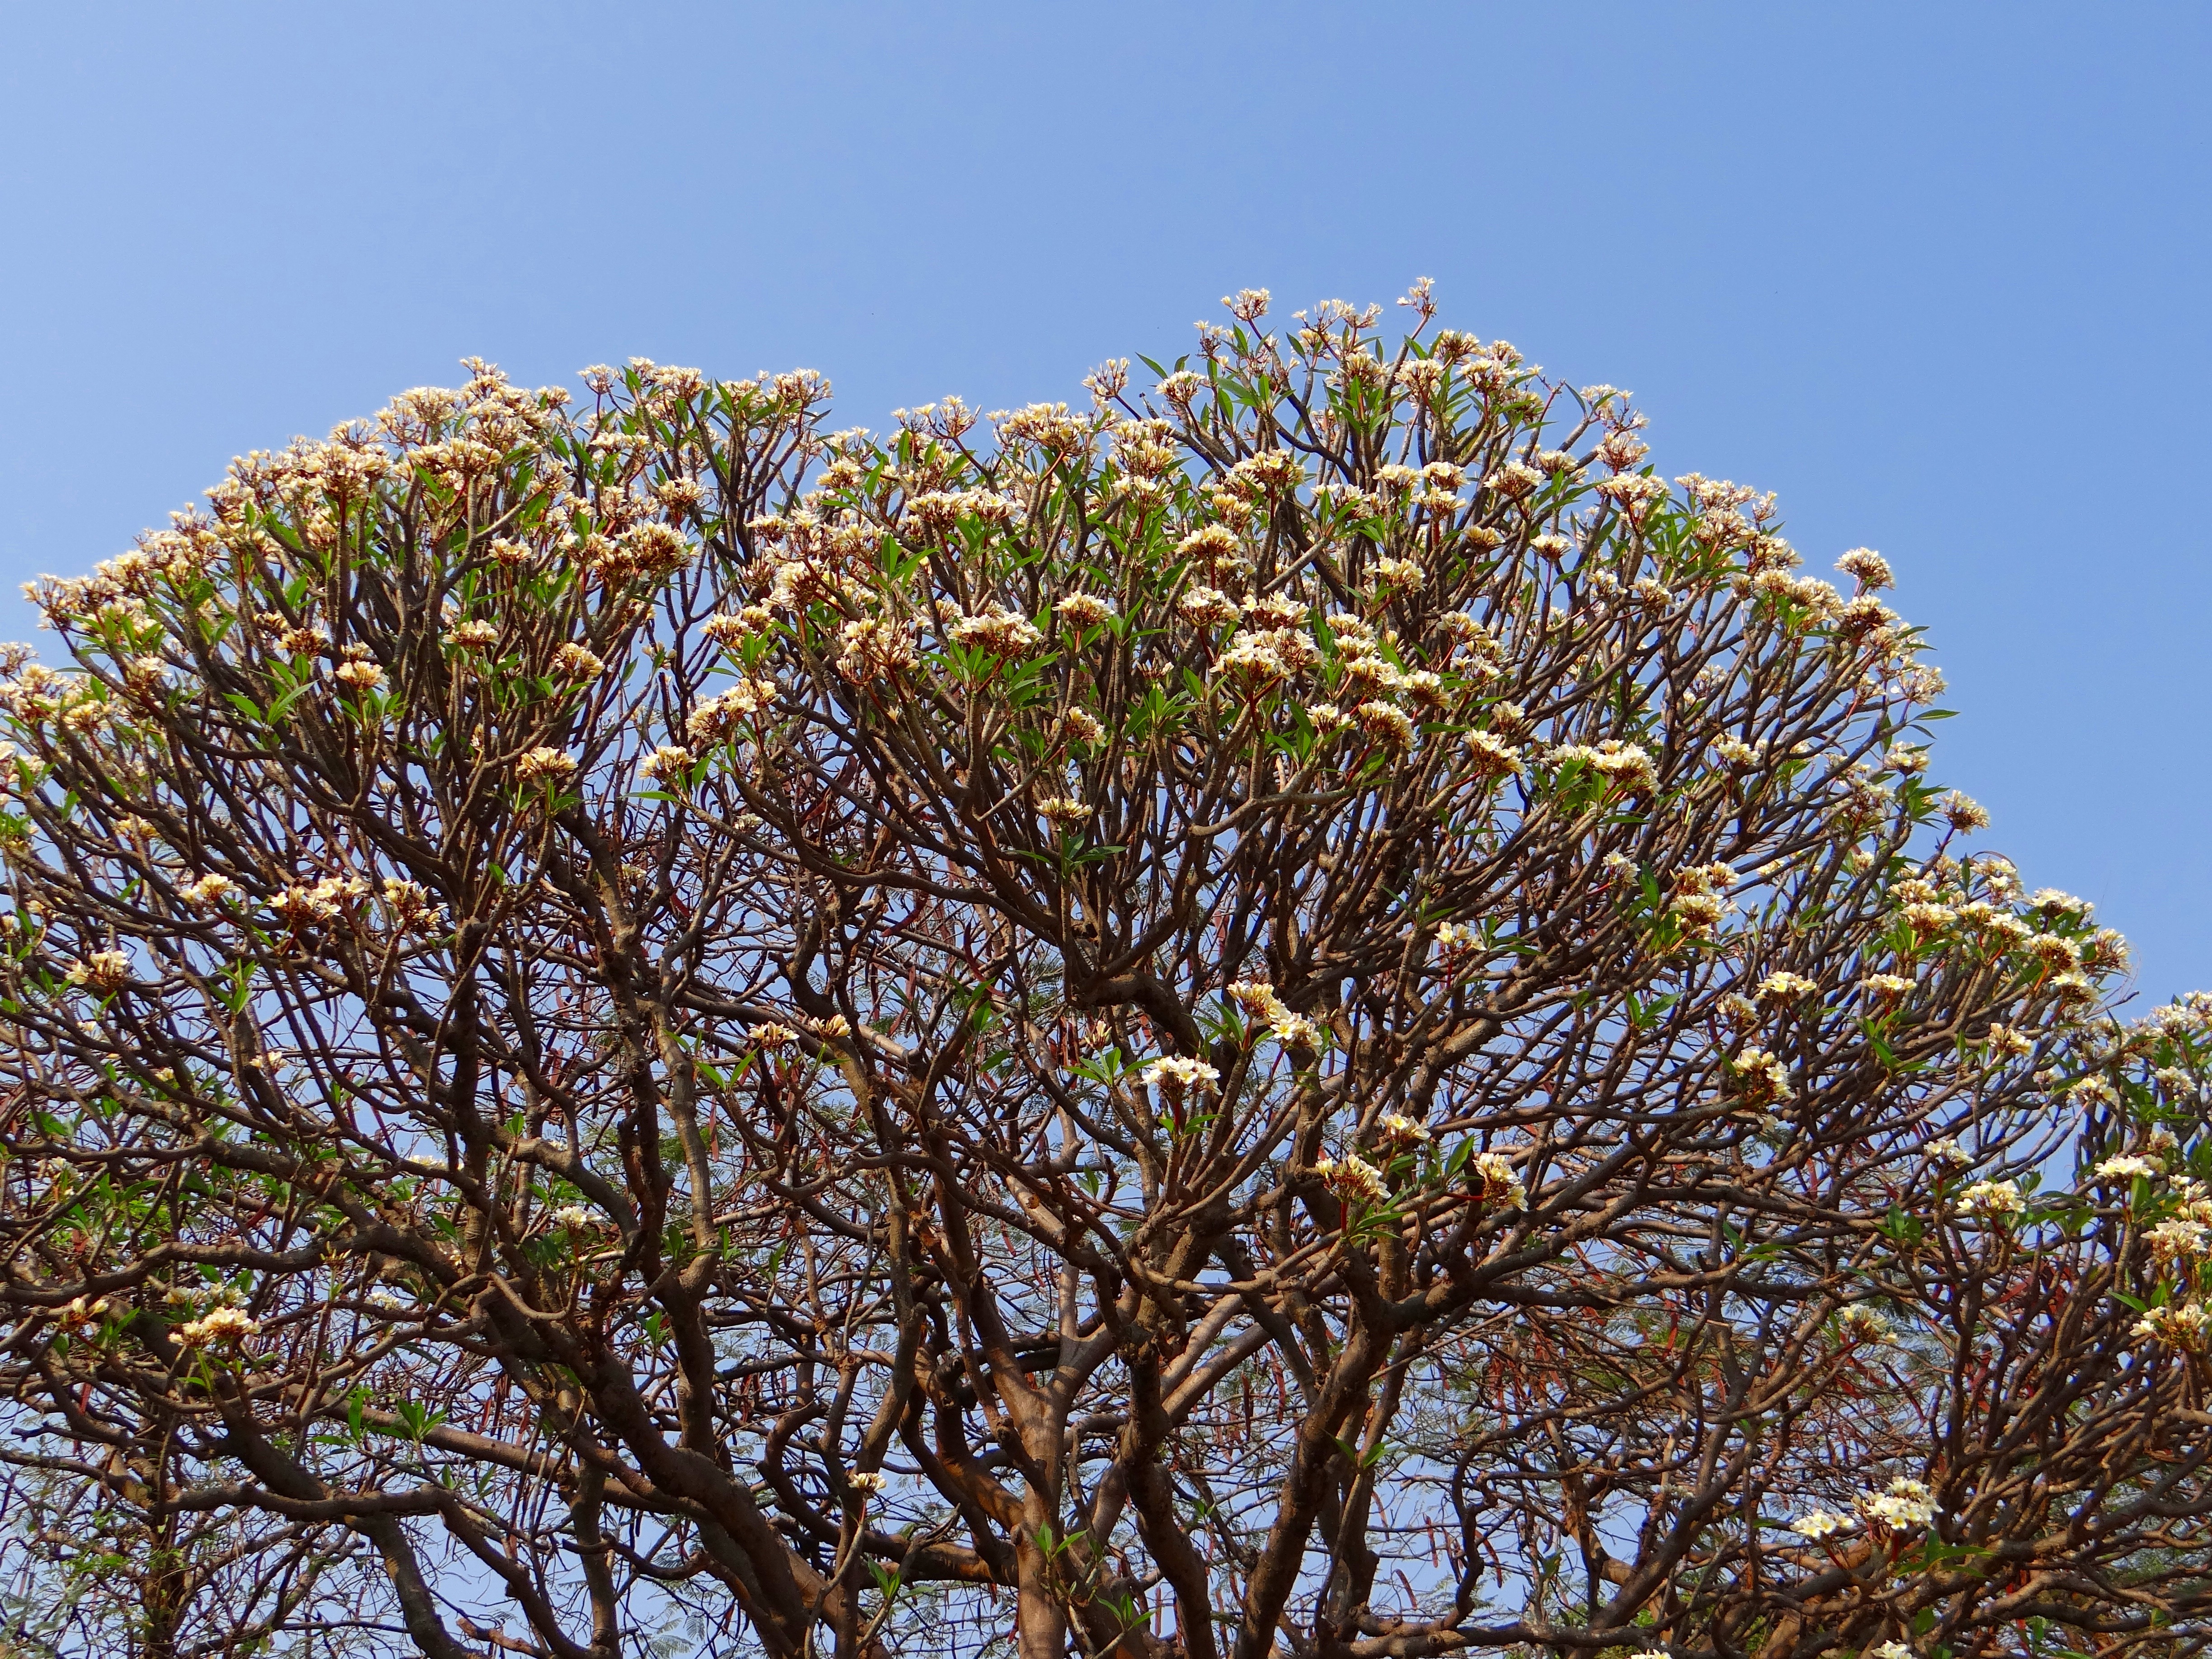
tree, nature, branch, blossom, plant, sky, leaf, flower, autumn, park, botany, flora, flowers, shrub, blossoms, india, plumeria, ecosystem, frangipani, flowering plant, woody plant